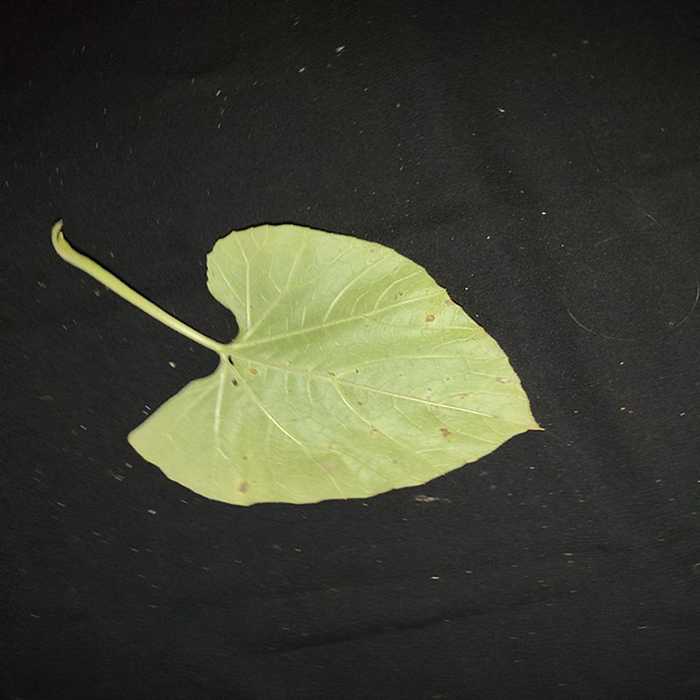
Plant: Bottle gourd
Label: Anthracnose